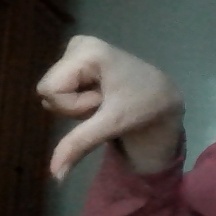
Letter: waw